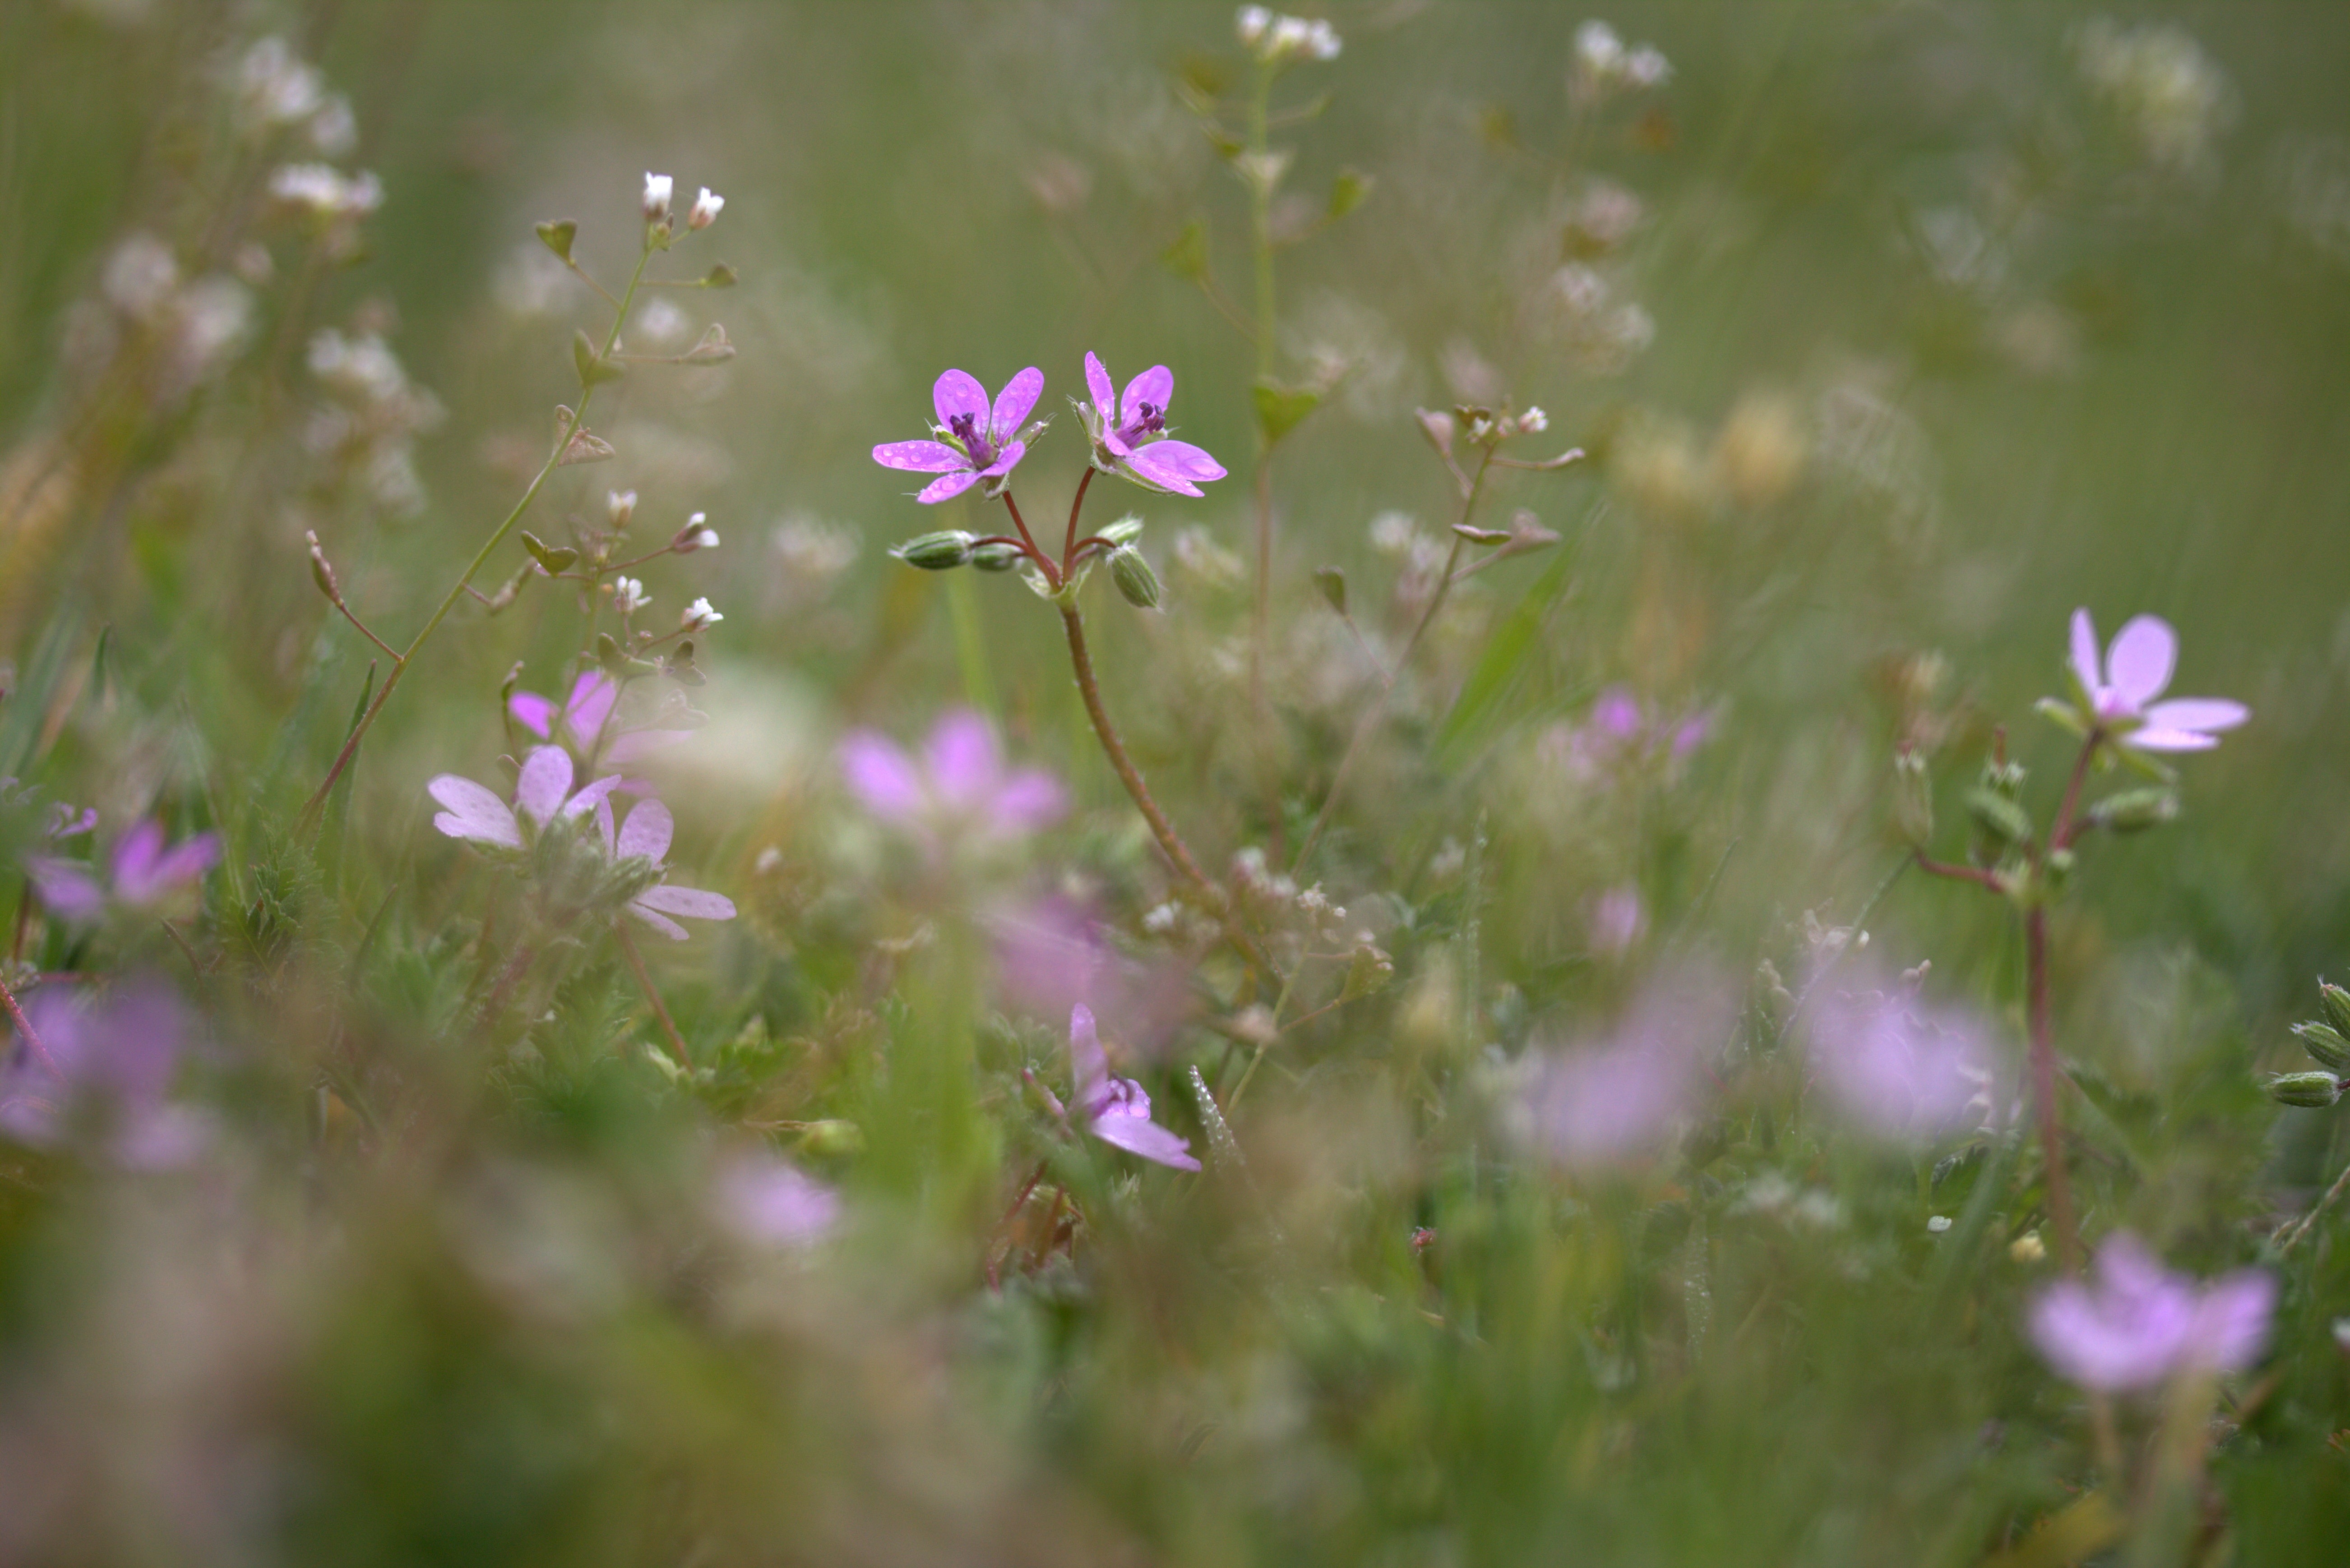
nature, grass, blossom, plant, field, meadow, prairie, sunlight, leaf, flower, petal, wild, green, small, botany, flora, wildflower, close up, camp, violet, macro photography, flowering plant, daisy family, grass family, land plant